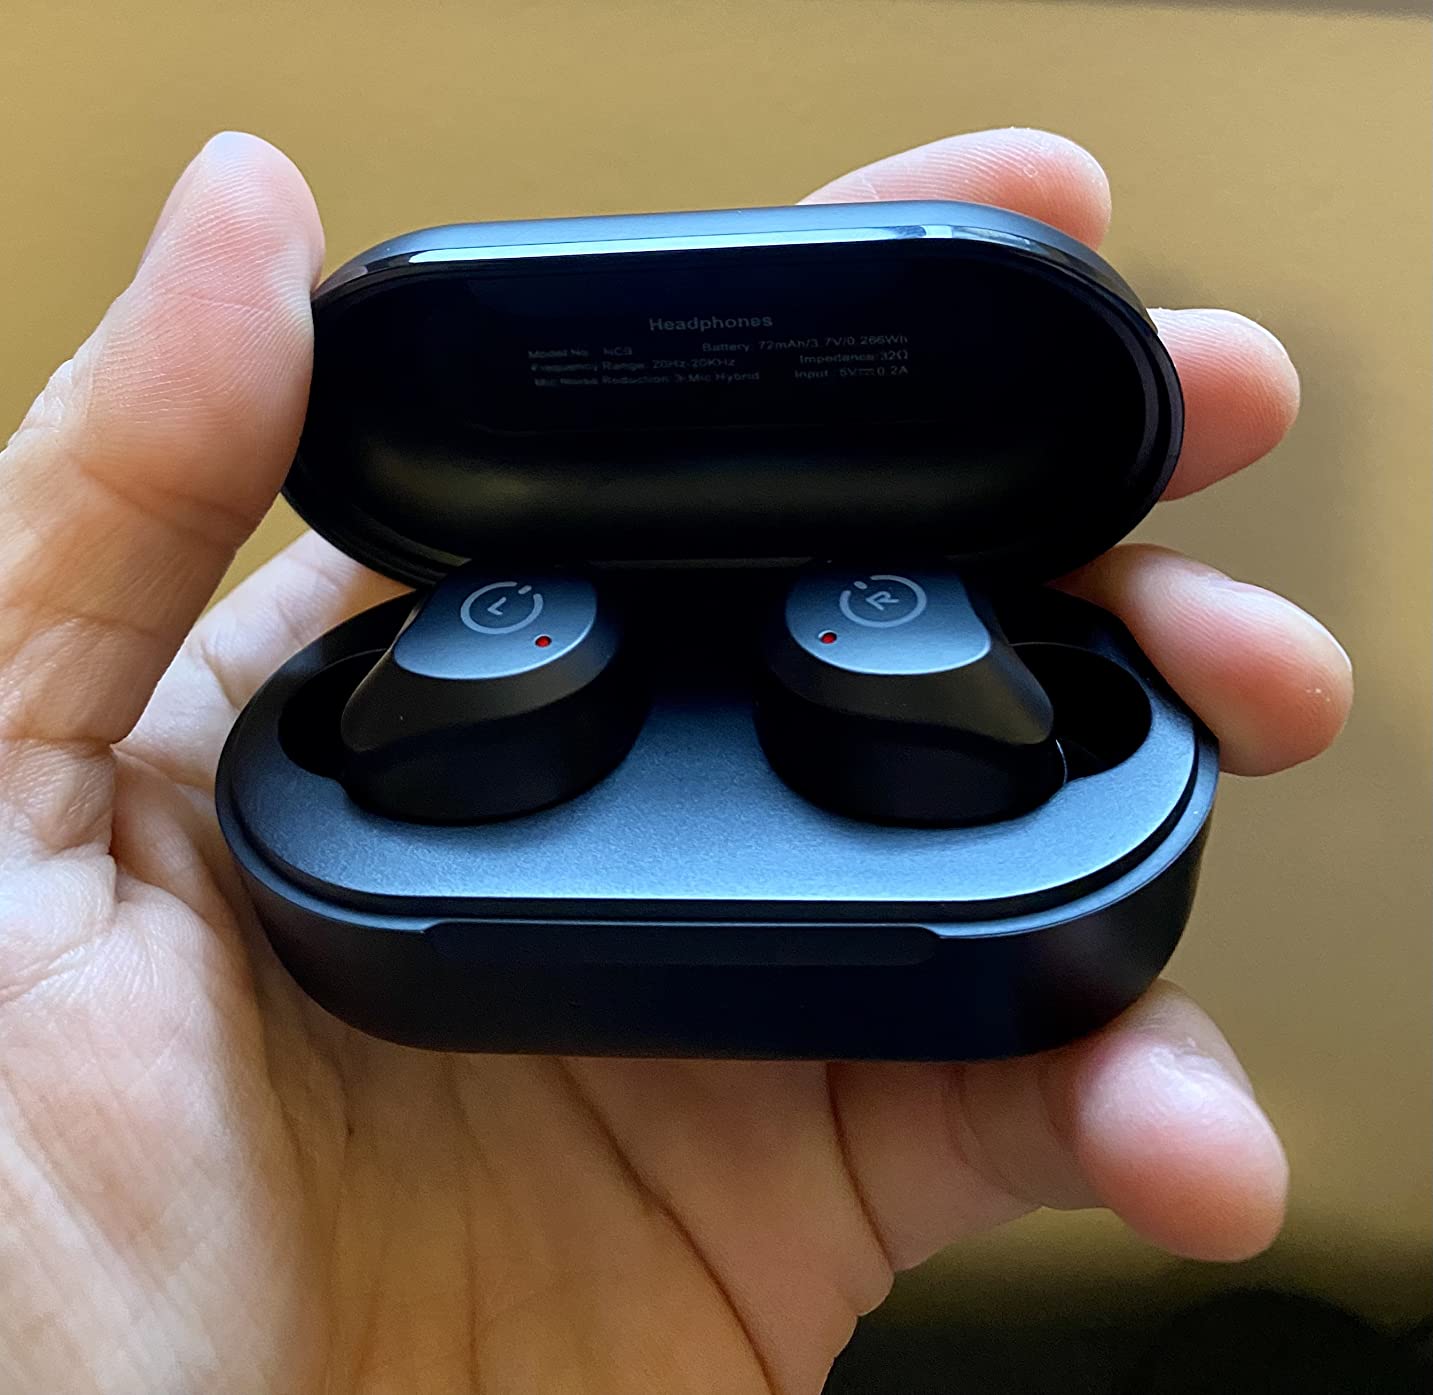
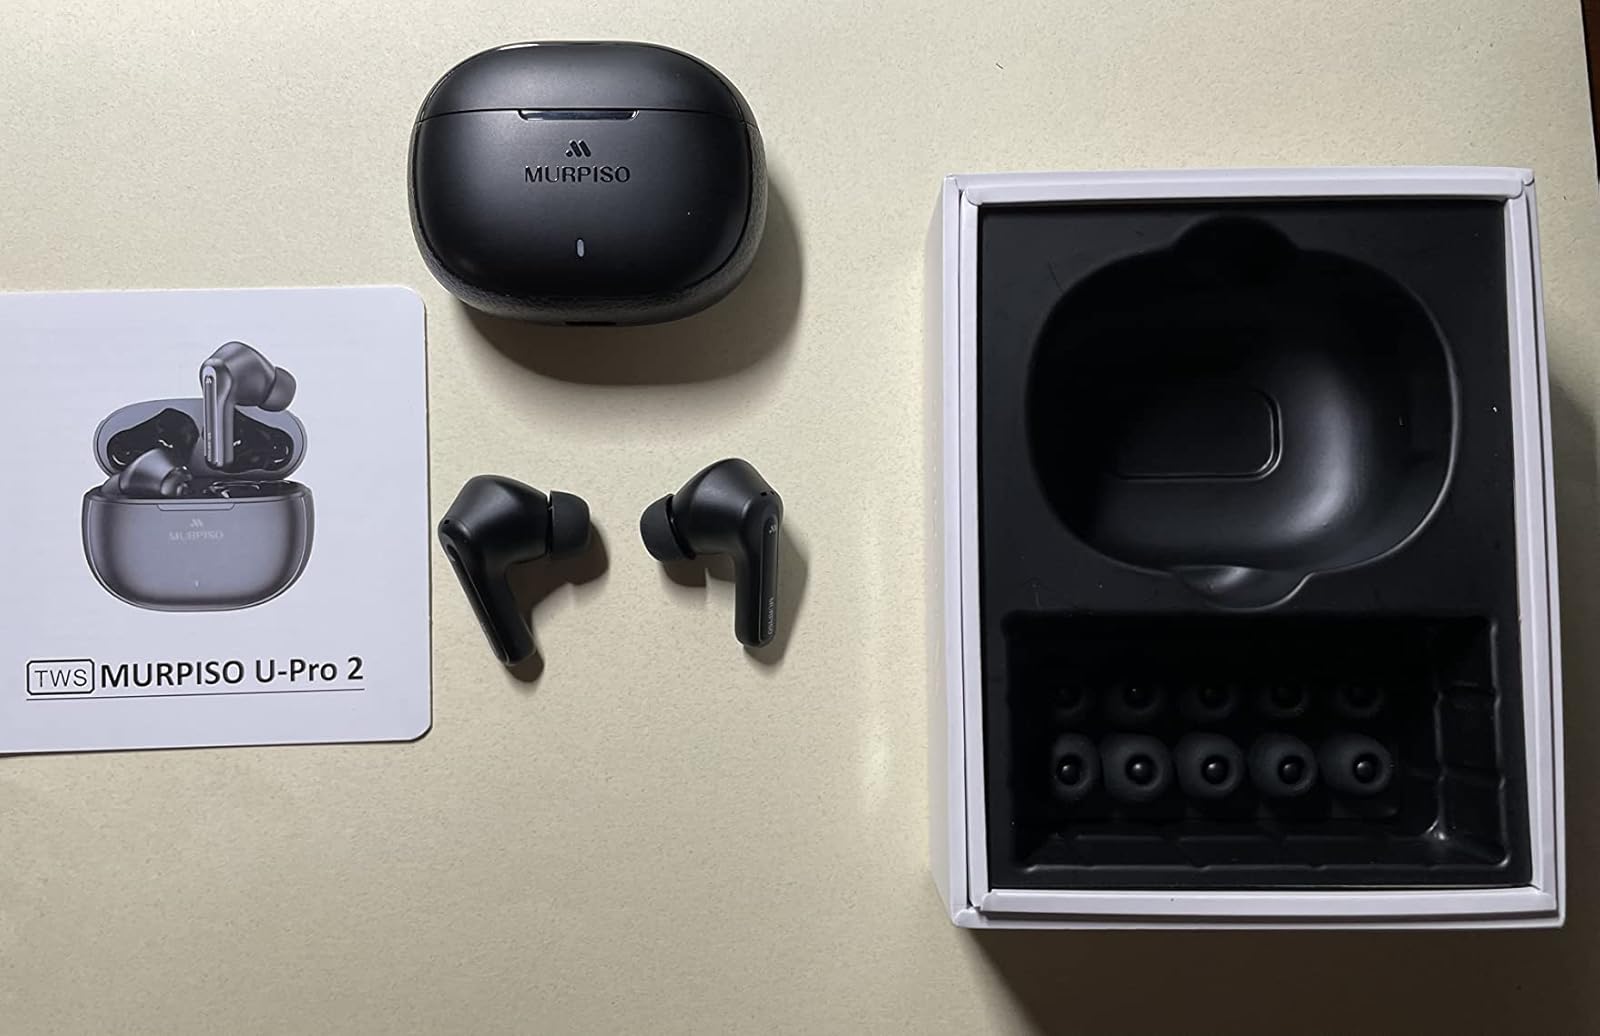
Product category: earbuds
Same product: no